Uroyoán Walker

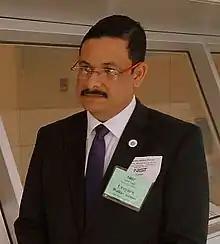
Walker in 2016

Uroyoán Ramón Emeterio Walker Ramos (born in Brooklyn, New York) is a mathematician, college professor, and former President of the University of Puerto Rico (UPR). He completed a bachelor's degree in mathematics at the University of Puerto Rico, Mayaguez Campus (UPRM), and a master's and Ph.D. both from Louisiana State University. Before his appointment as president he served at several roles including as associate dean of administrative affair at UPRM, associate director for graduate studies at UPRM, academic senator, and member of the board of trustees of the whole UPR system. He was removed from office by the Board of Trustees amid cronyism scandals regarding institutional scholarships.